GNU Chess

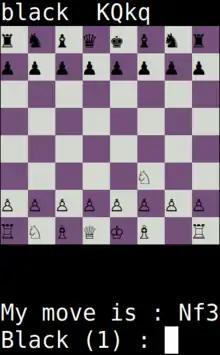
GNU chess terminal graphic mode

The first version of GNU Chess was written by Stuart Cracraft. Having started in 1984 in collaboration with Richard Stallman prior to his founding of the GNU Project, GNU Chess became one of the first parts of GNU.